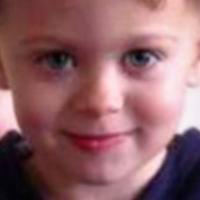
Age group: age 01-10